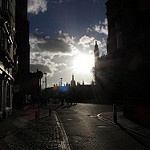
Scene: Outdoor